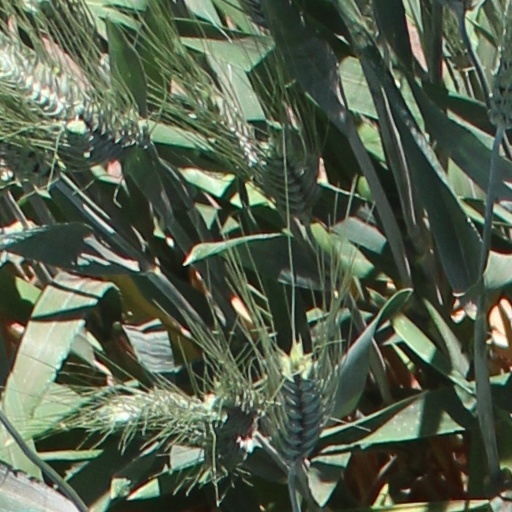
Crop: wheat